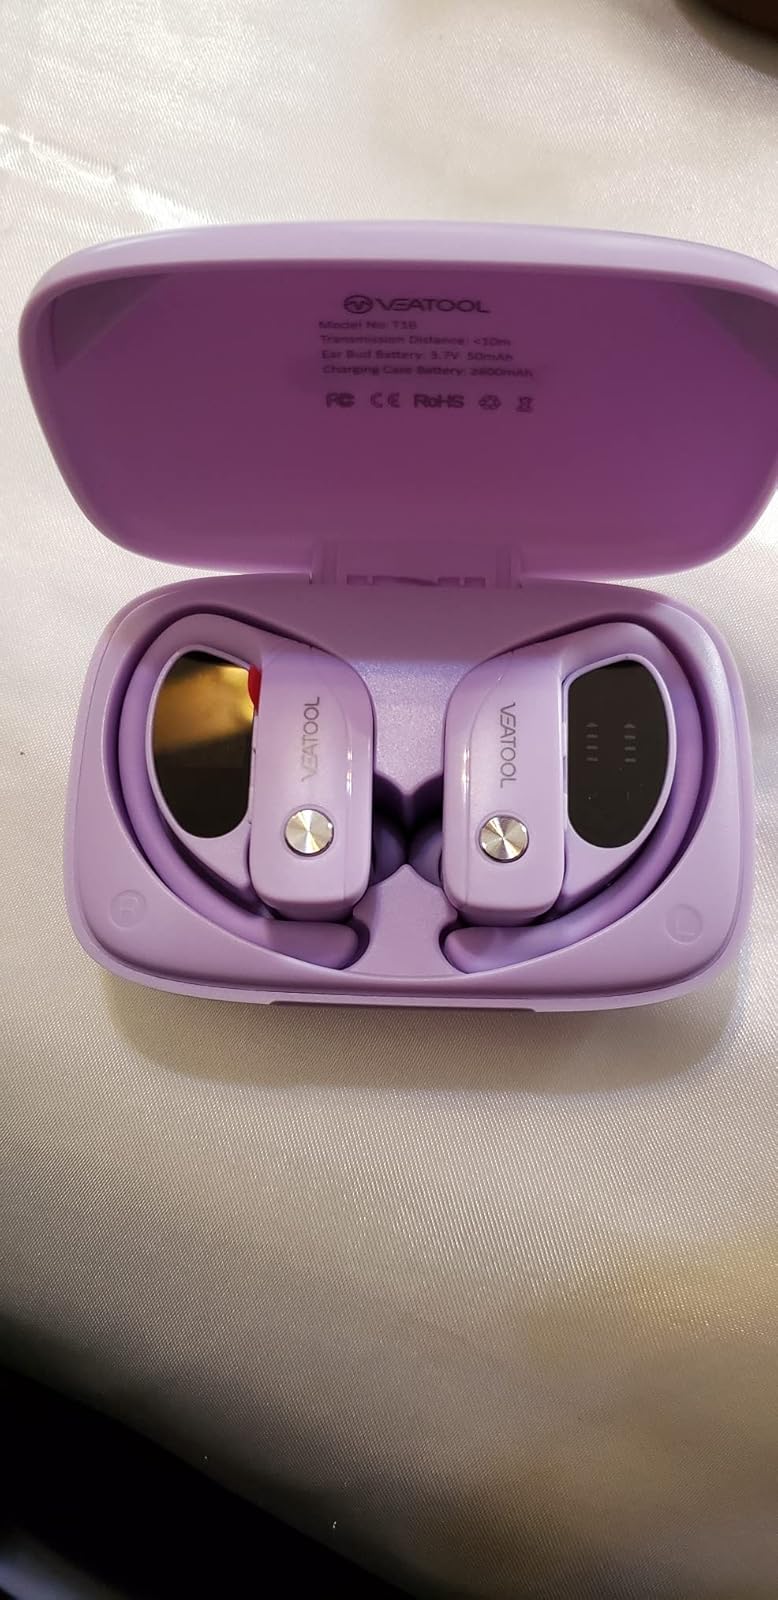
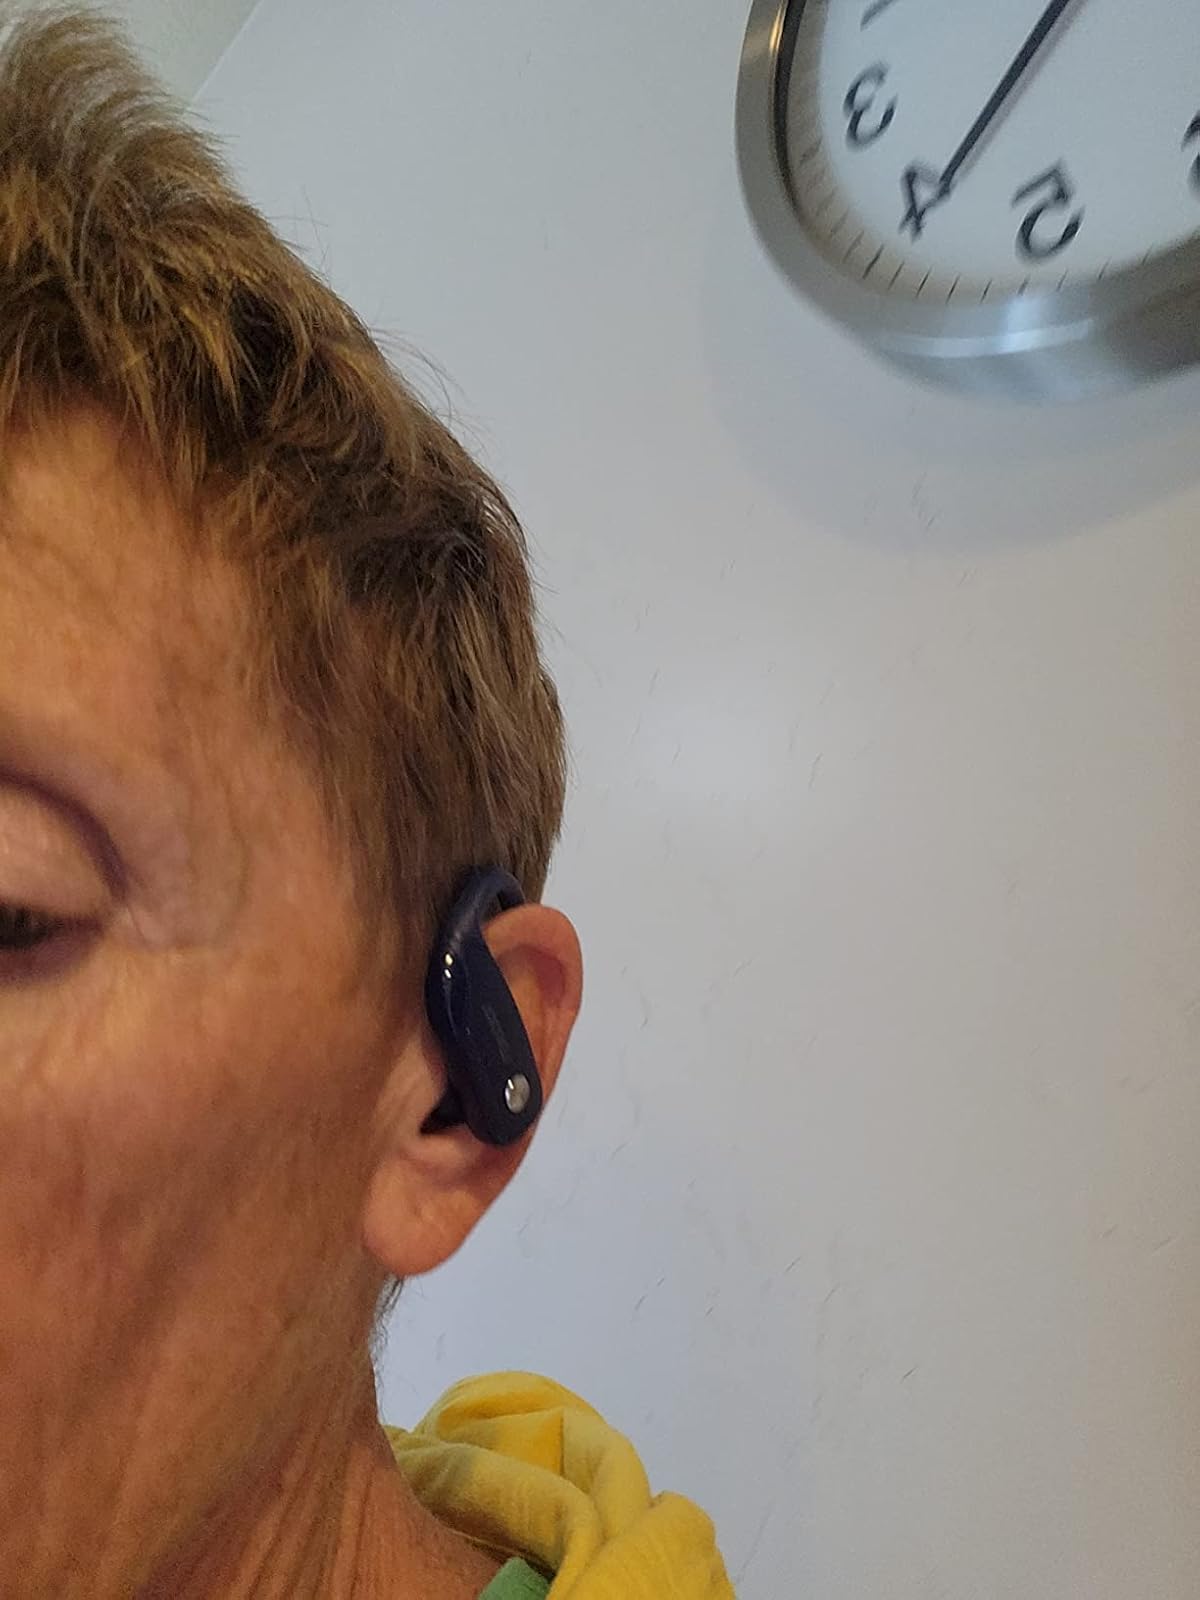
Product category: earbuds
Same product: no